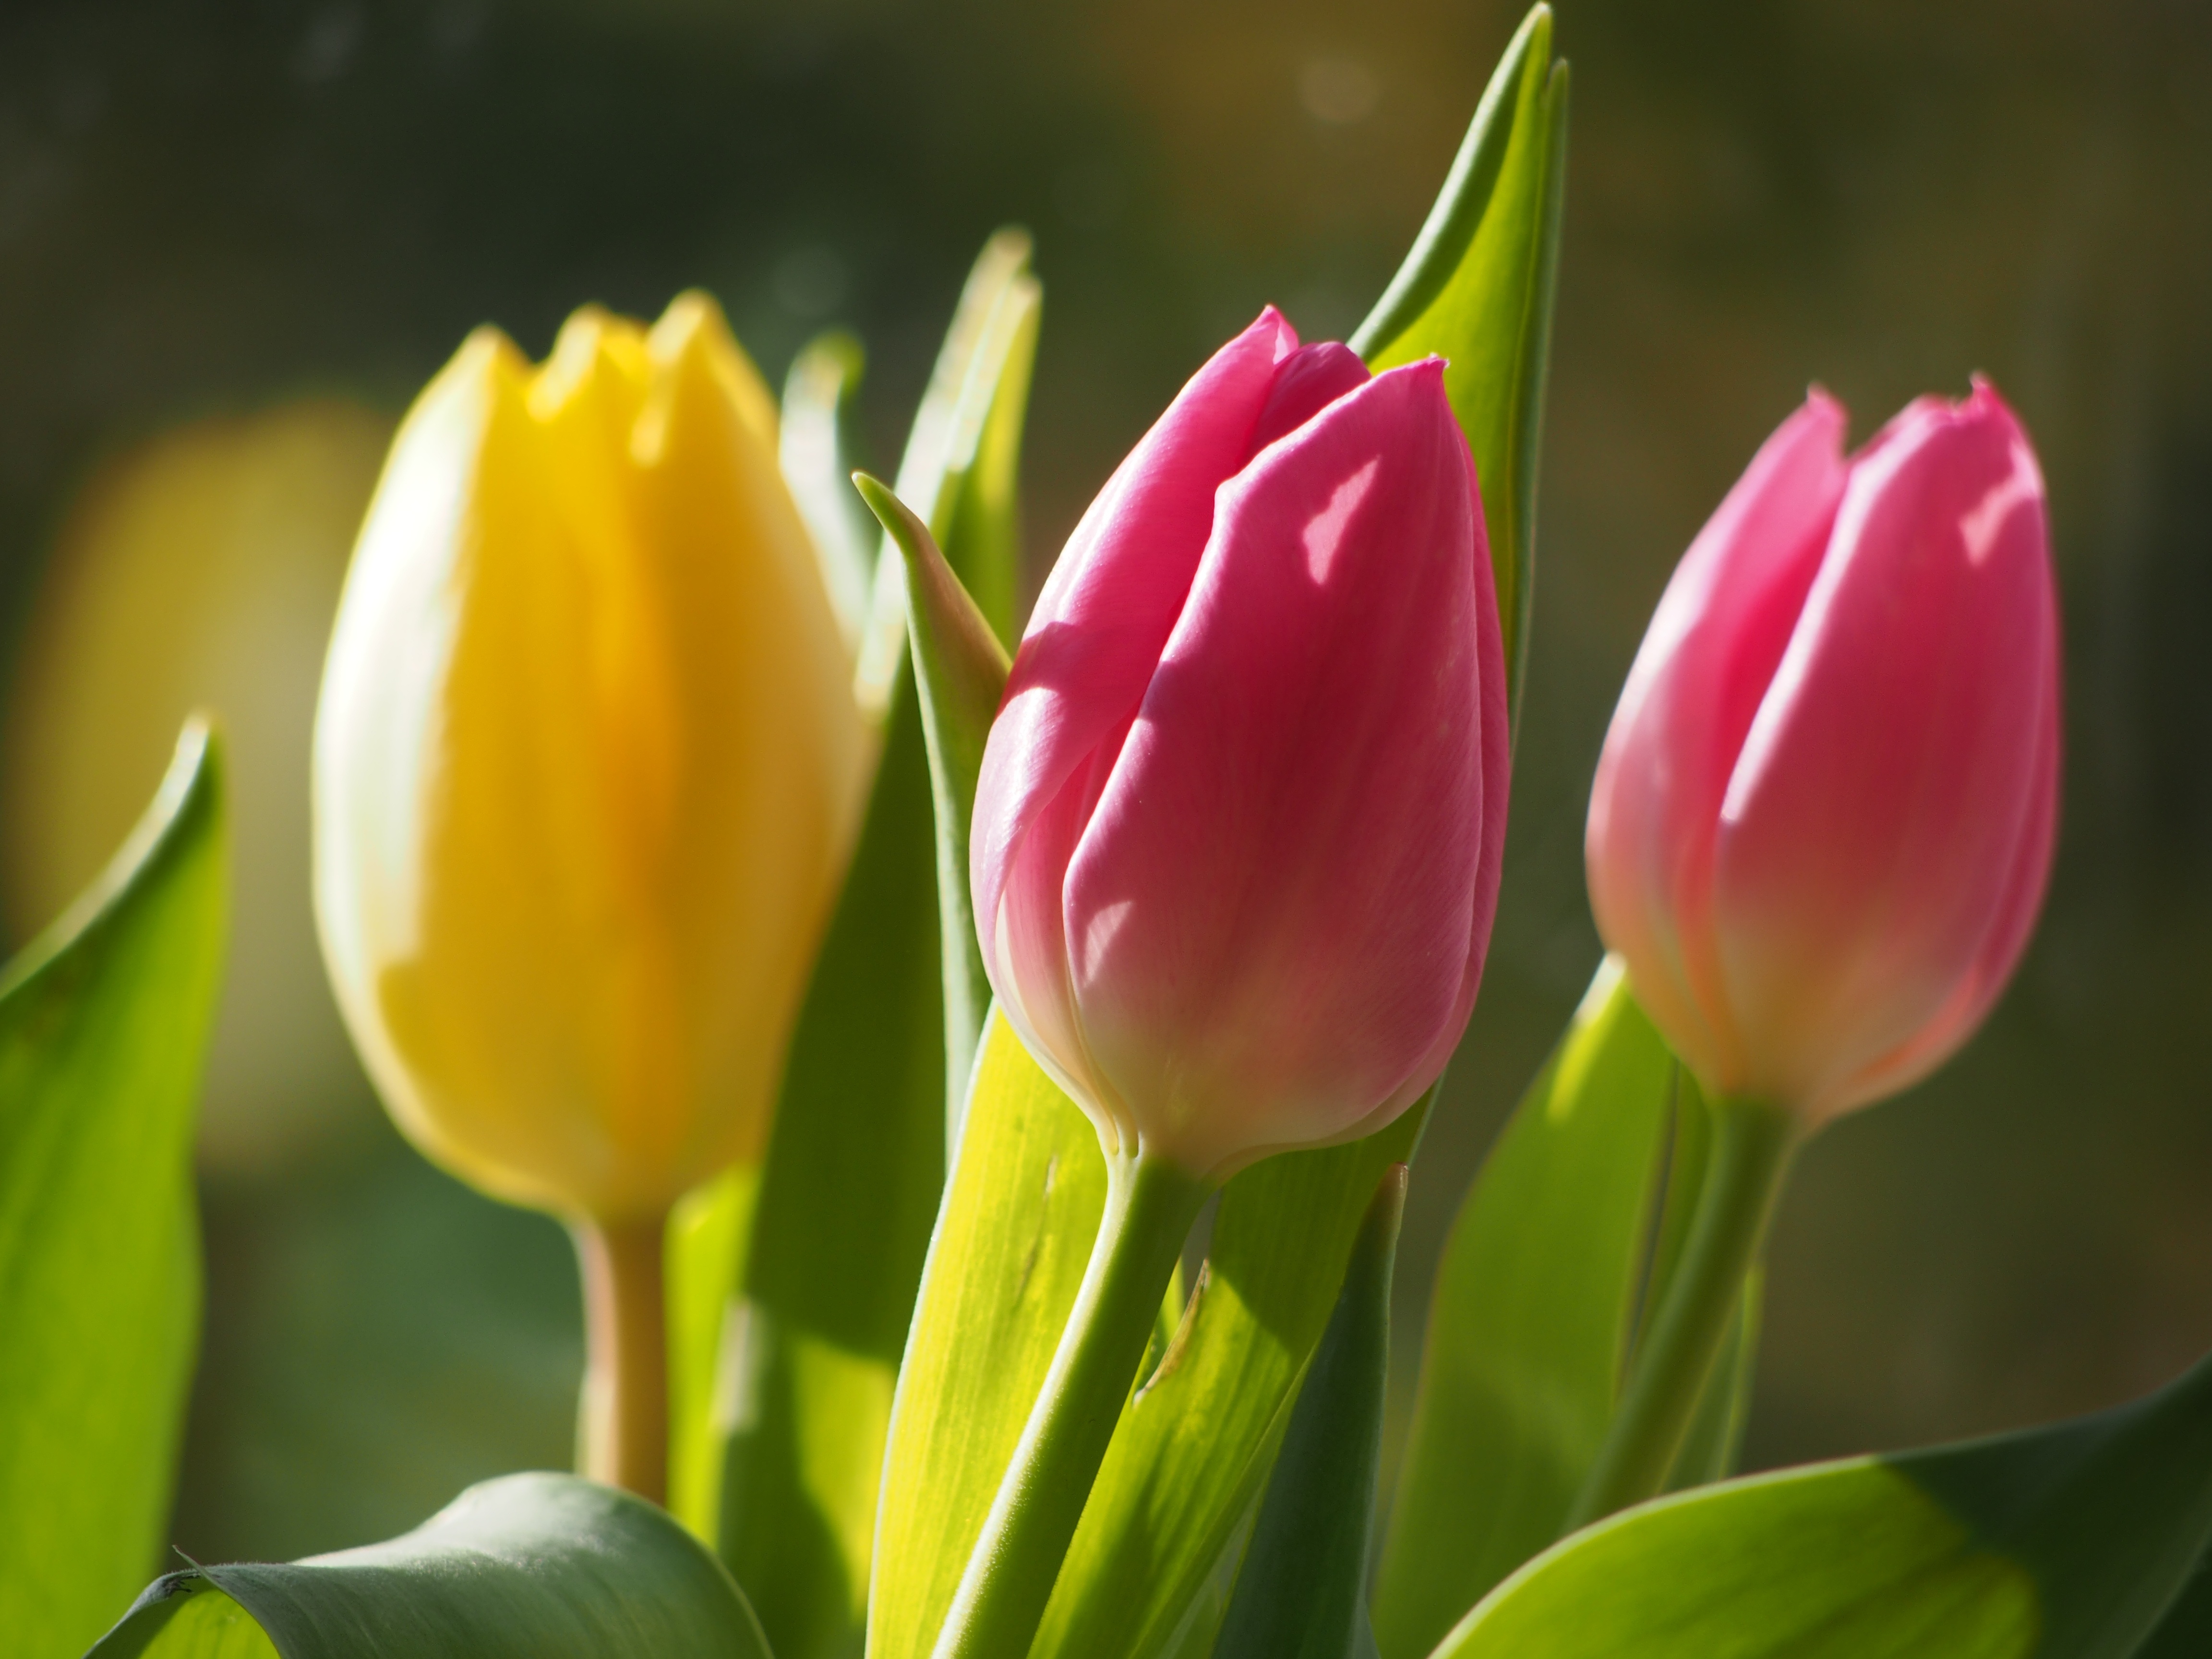
nature, blossom, plant, leaf, flower, petal, bloom, tulip, orange, spring, green, red, colorful, yellow, close, flora, flowers, bright, easter, tulips, mood, macro photography, flowering plant, lily family, plant stem, land plant